Cow Town

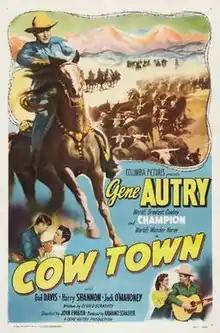
Theatrical release poster

Cow Town is a 1950 American Western film directed by John English and written by Gerald Geraghty. The film stars Gene Autry, Gail Davis, Harry Shannon, Jock Mahoney, Clark Burroughs and Harry Harvey Sr. The film was released on May 19, 1950, by Columbia Pictures.